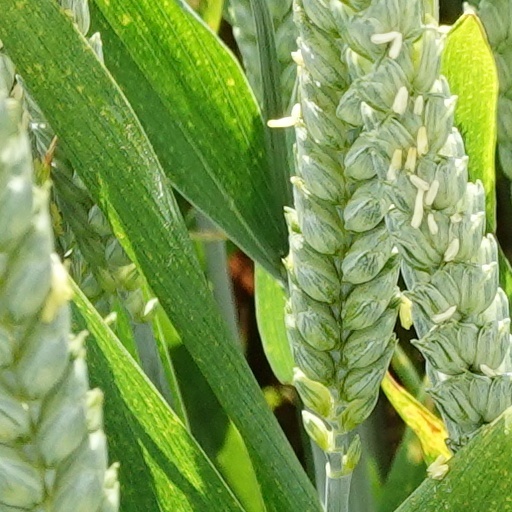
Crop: wheat